The Dive (2023 film)

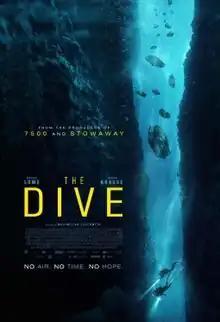
Release poster

The Dive is a 2023 German Maltese thriller film written by and , directed by Erlenwein and starring Louisa Krause and Sophie Lowe. It is a remake of Heden's 2020 Swedish film "Breaking Surface".